Delphinium geyeri

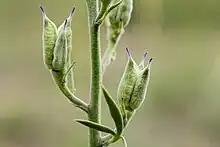
Unripe seed capsules

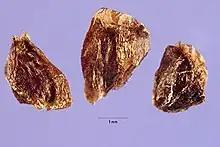
Seeds

The fruits are capsules 11–15 mm long and 3–3.5 times as long as they are wide. As with other parts of the plant they are covered in sparse, fine hairs. The small seeds are uncoated.